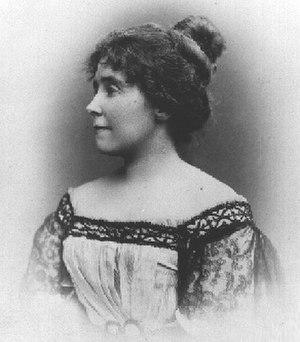
Ella D'Arcy est une autrice britannique de nouvelles de fiction.